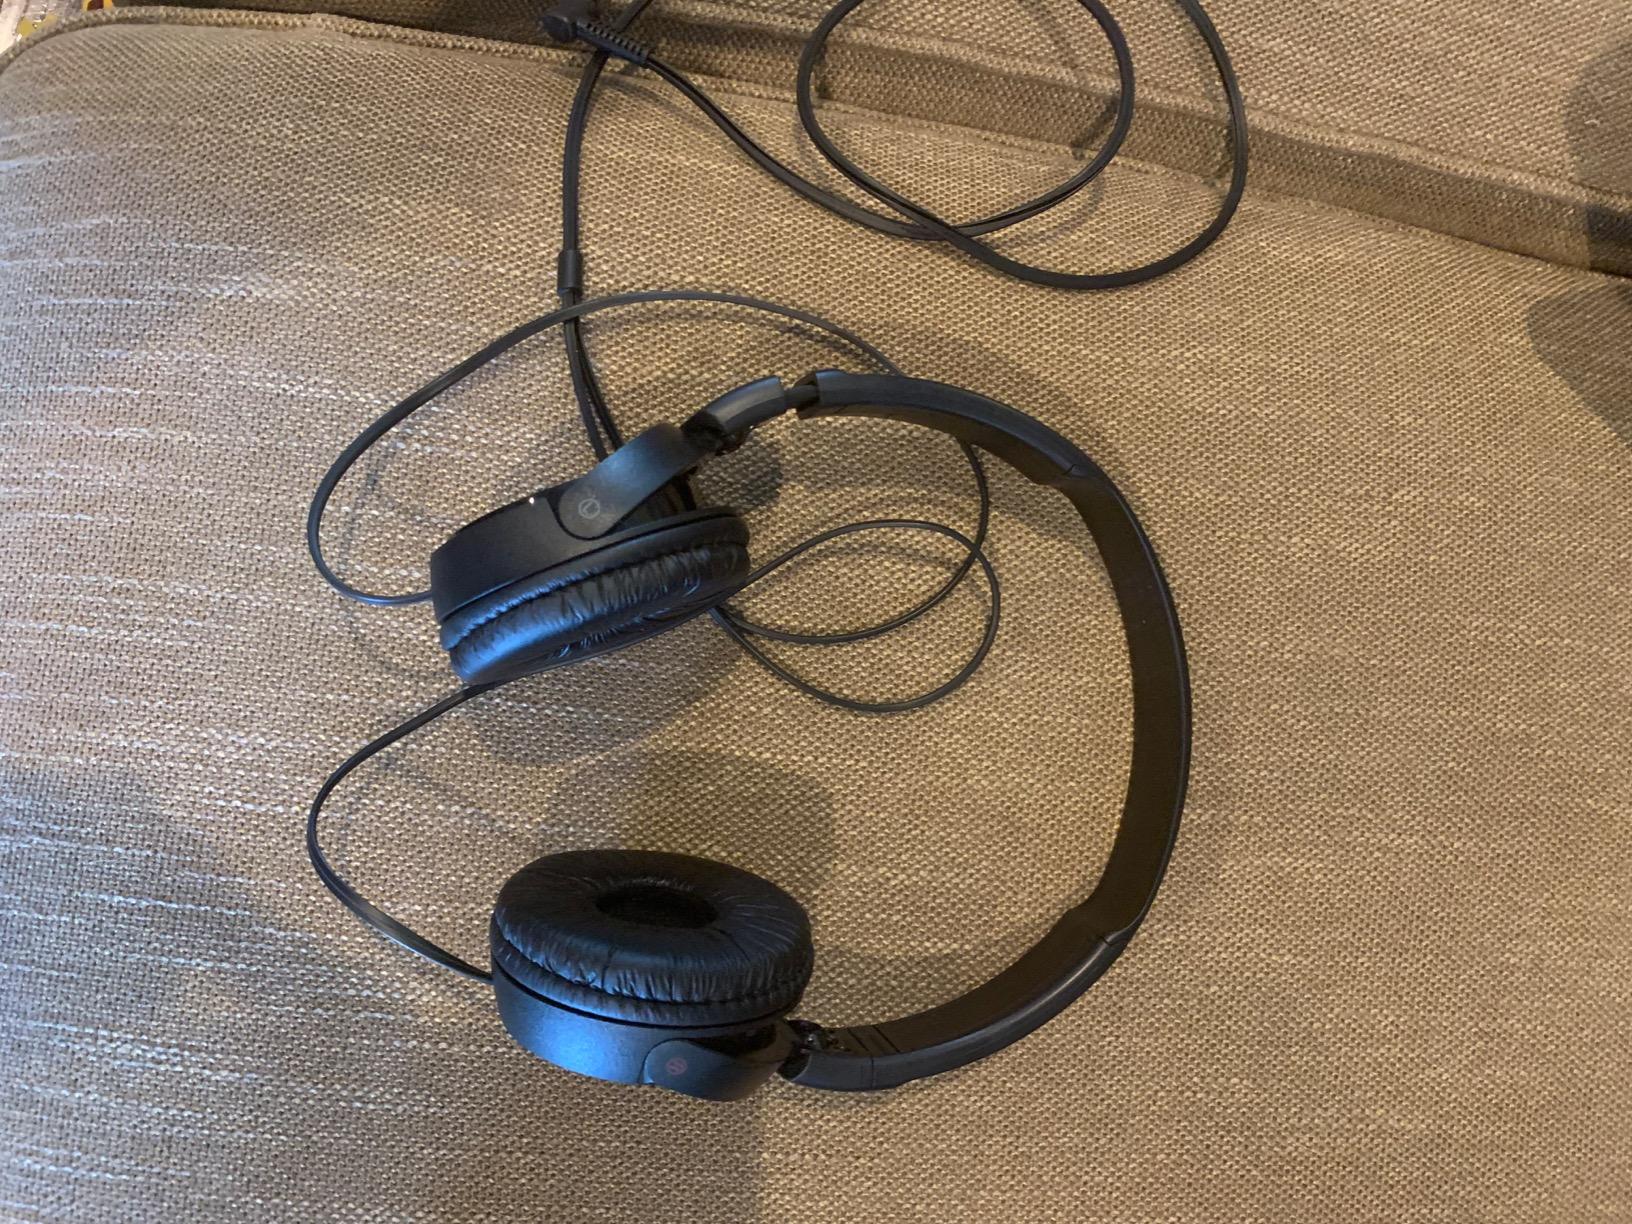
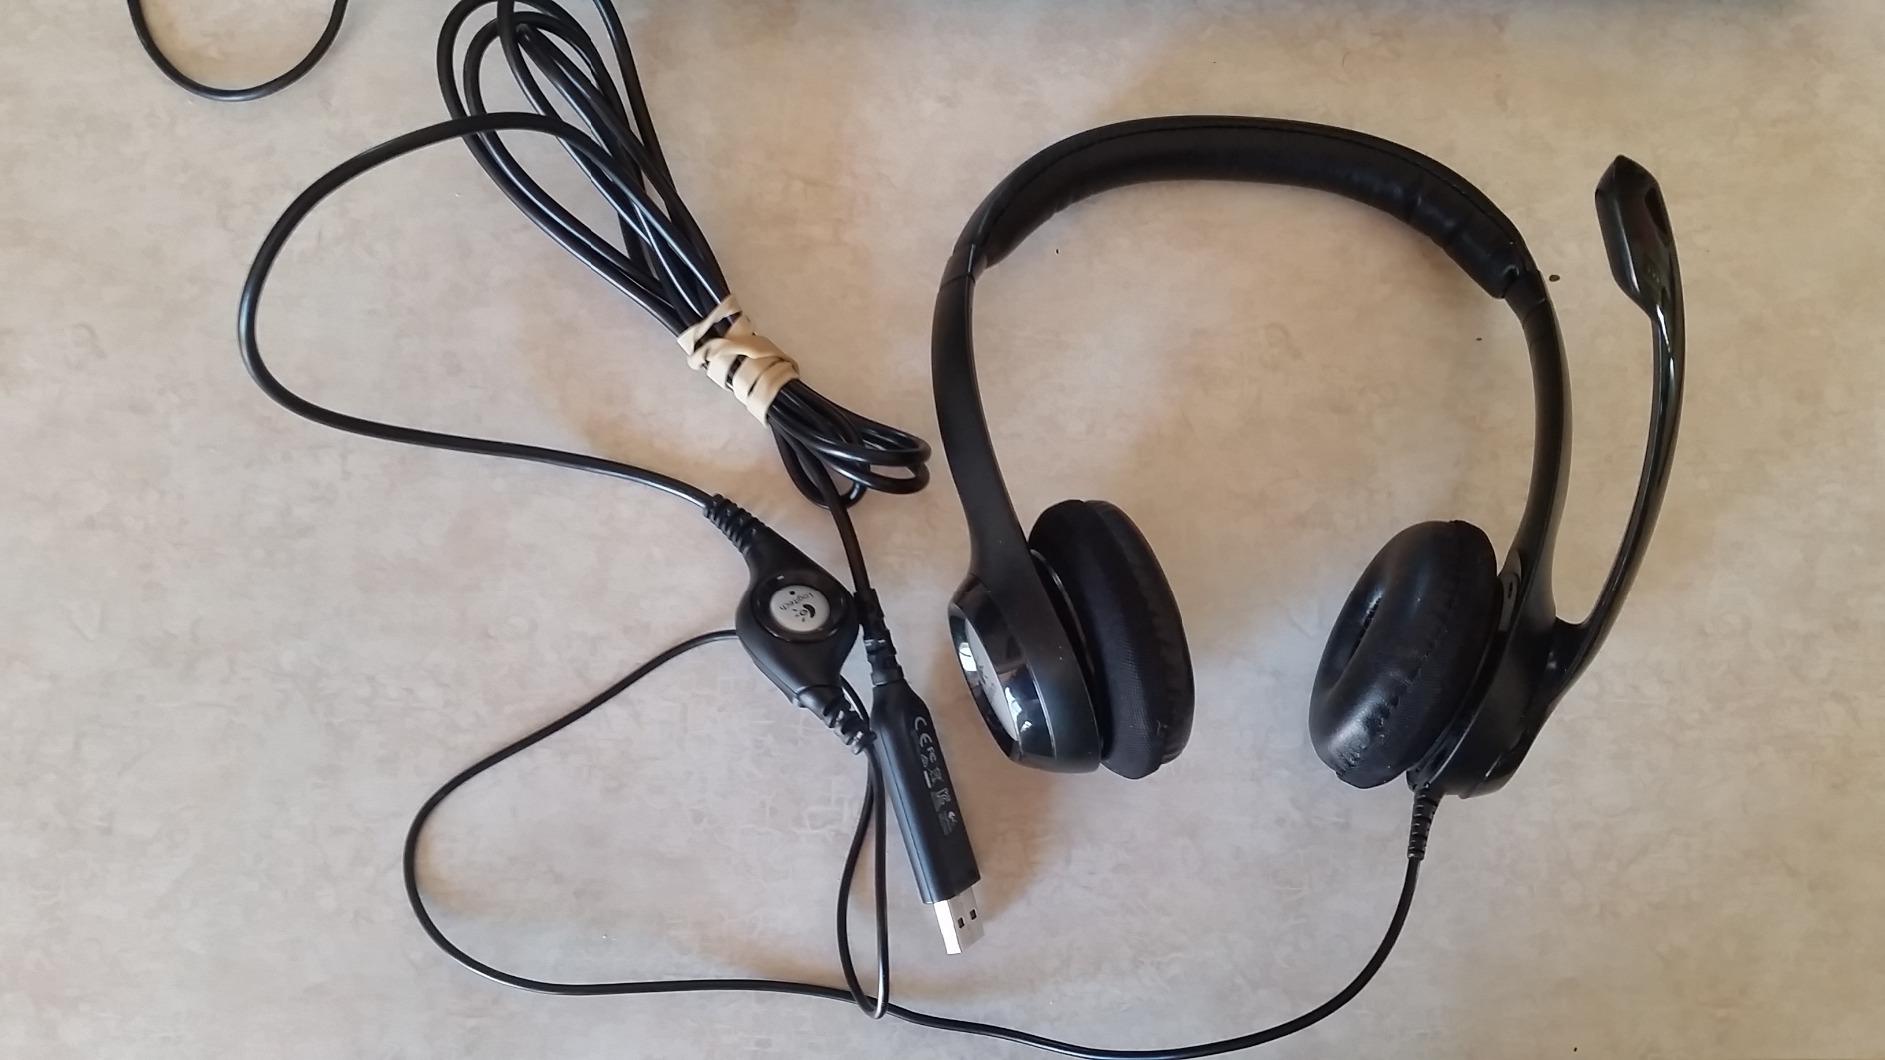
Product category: headphones
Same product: no